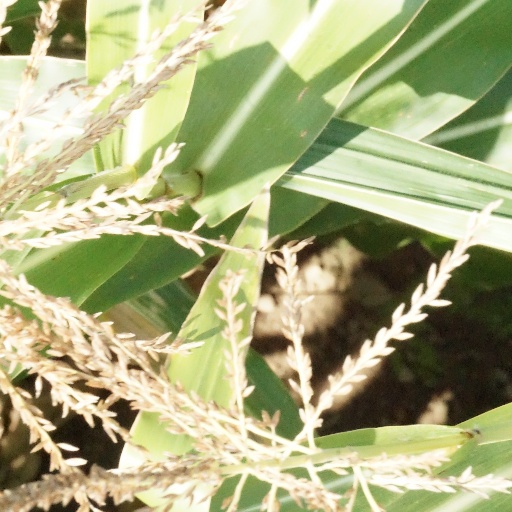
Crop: maize; corn